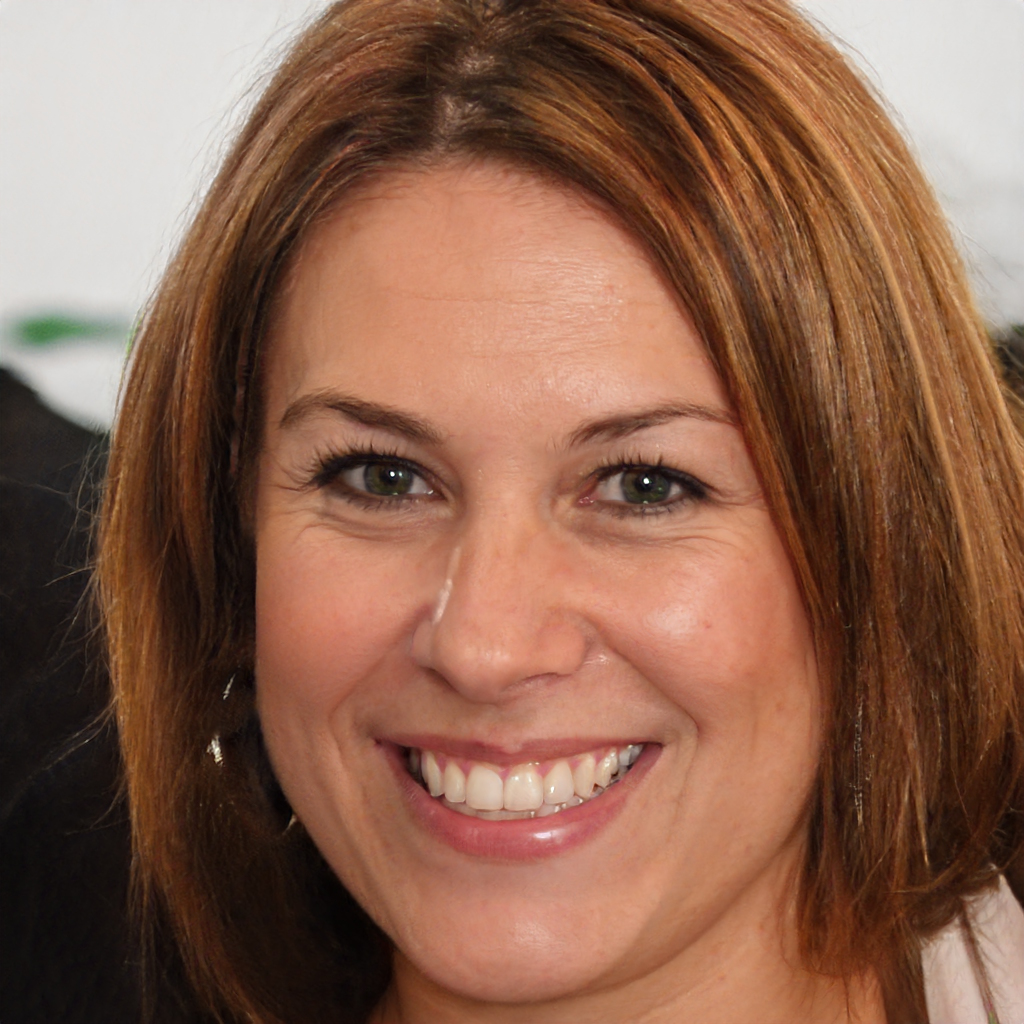
Gender: Female